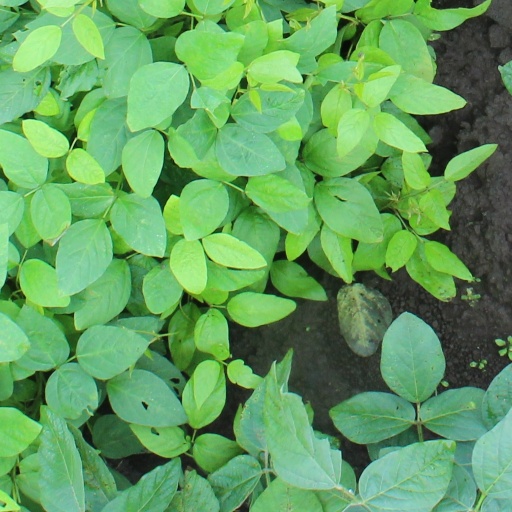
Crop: soybean